Sonata in G major for two flutes and basso continuo, BWV 1039

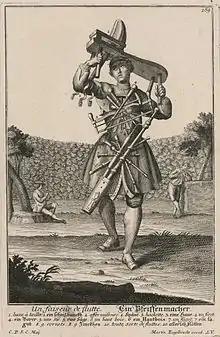
An itinerant flute maker, engraving by Michael Rössler, mid-18th century, Library of Congress

Apart from the sonata for viola da gamba and the trio sonata for two flutes and continuo, there is a third version of the sonata for organ—the trio sonata in G major in three movements (BWV 1027a and BWV 1039a). The first two movements are organ transcriptions of the first two movements of BWV 1039; while its last movement is a transcription of the fourth movement of BWV 1027. According to the Bach scholar Russell Stinson, the transcription for organ was not made by Bach, but probably by Johann Peter Kellner. Pieter Dirksen has surmised that although the Gamba sonata BWV 1027 corresponds to one of Bach's own autograph manuscript from 1740, the other sources, one of them with Bach's son Johann Gottfried Bernhard as scribe, probably date from 1735 or later. Stinson also thinks it possible that the organ arrangement could originate from a lost trio sonata in G major for two violins and basso continuo.